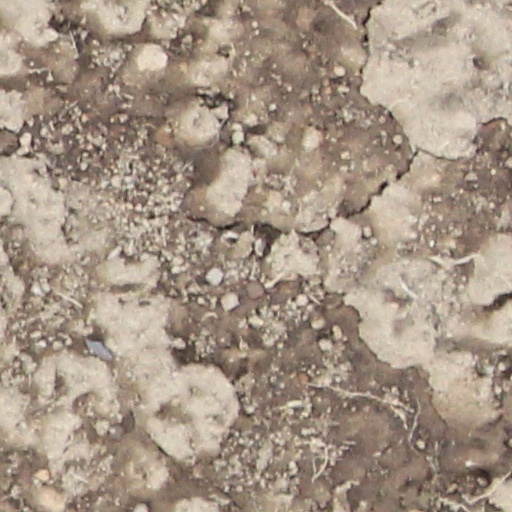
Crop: wheat